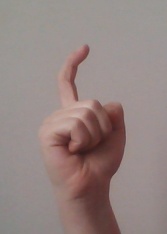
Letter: ra